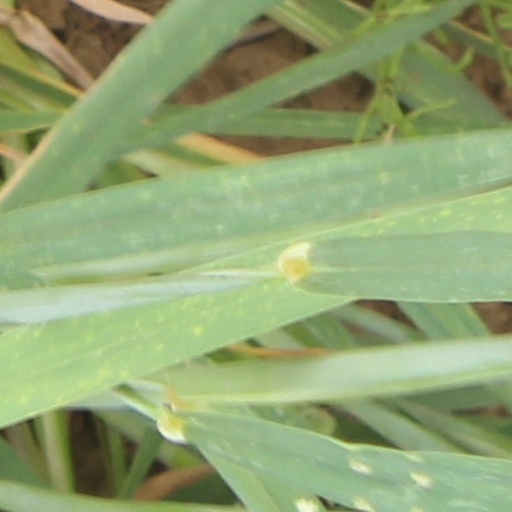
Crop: wheat